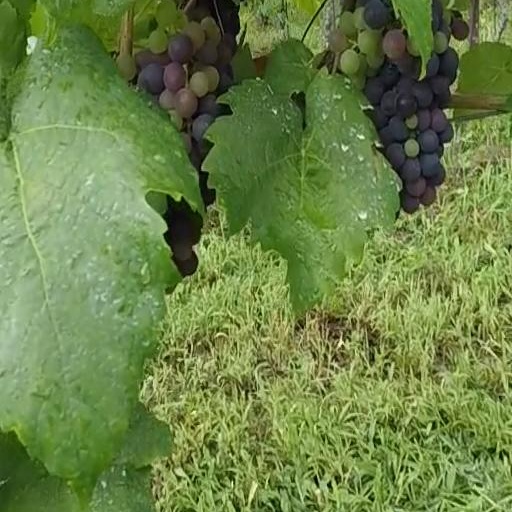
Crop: grape